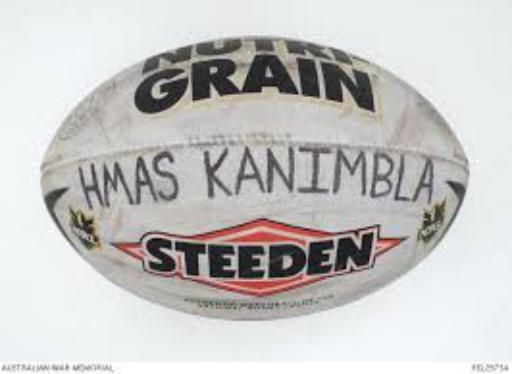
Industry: Sports